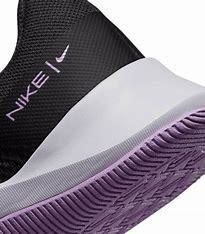
Brand: Nike
Model: MC 2